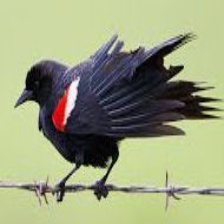
Species: TRICOLORED BLACKBIRD
Scientific name: AGELAIUS TRICOLOR